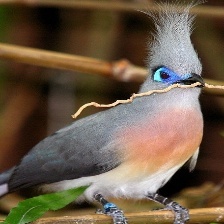
Species: CRESTED COUA
Scientific name: COUA CRISTATA